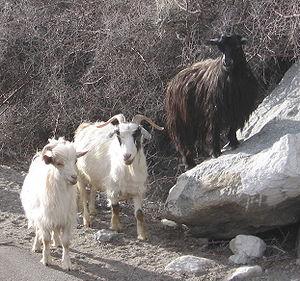
La chèvre cachemire ou chèvre du Tibet est une espèce de chèvre originaire de la région du Cachemire et principalement présente aujourd'hui en Mongolie et en Chine. Elle produit une fibre naturelle, permettant de tisser du cachemire. La fibre de cachemire est obtenue par peignage des chèvres, lorsque l'animal perd naturellement ses poils au printemps.
La chèvre domestique est une espèce de mammifères herbivore ruminant, appartenant à la famille des bovidés, sous-famille des caprins. La plupart du temps, les chèvres sont domestiquées, mais on les trouve aussi à l'état sauvage dans quelques contrées du Caucase, d'Iran, d'Afghanistan ou d'Irak. Leur domestication est ancienne. On les élève pour leur lait, leur cuir, leur poil et leur viande.